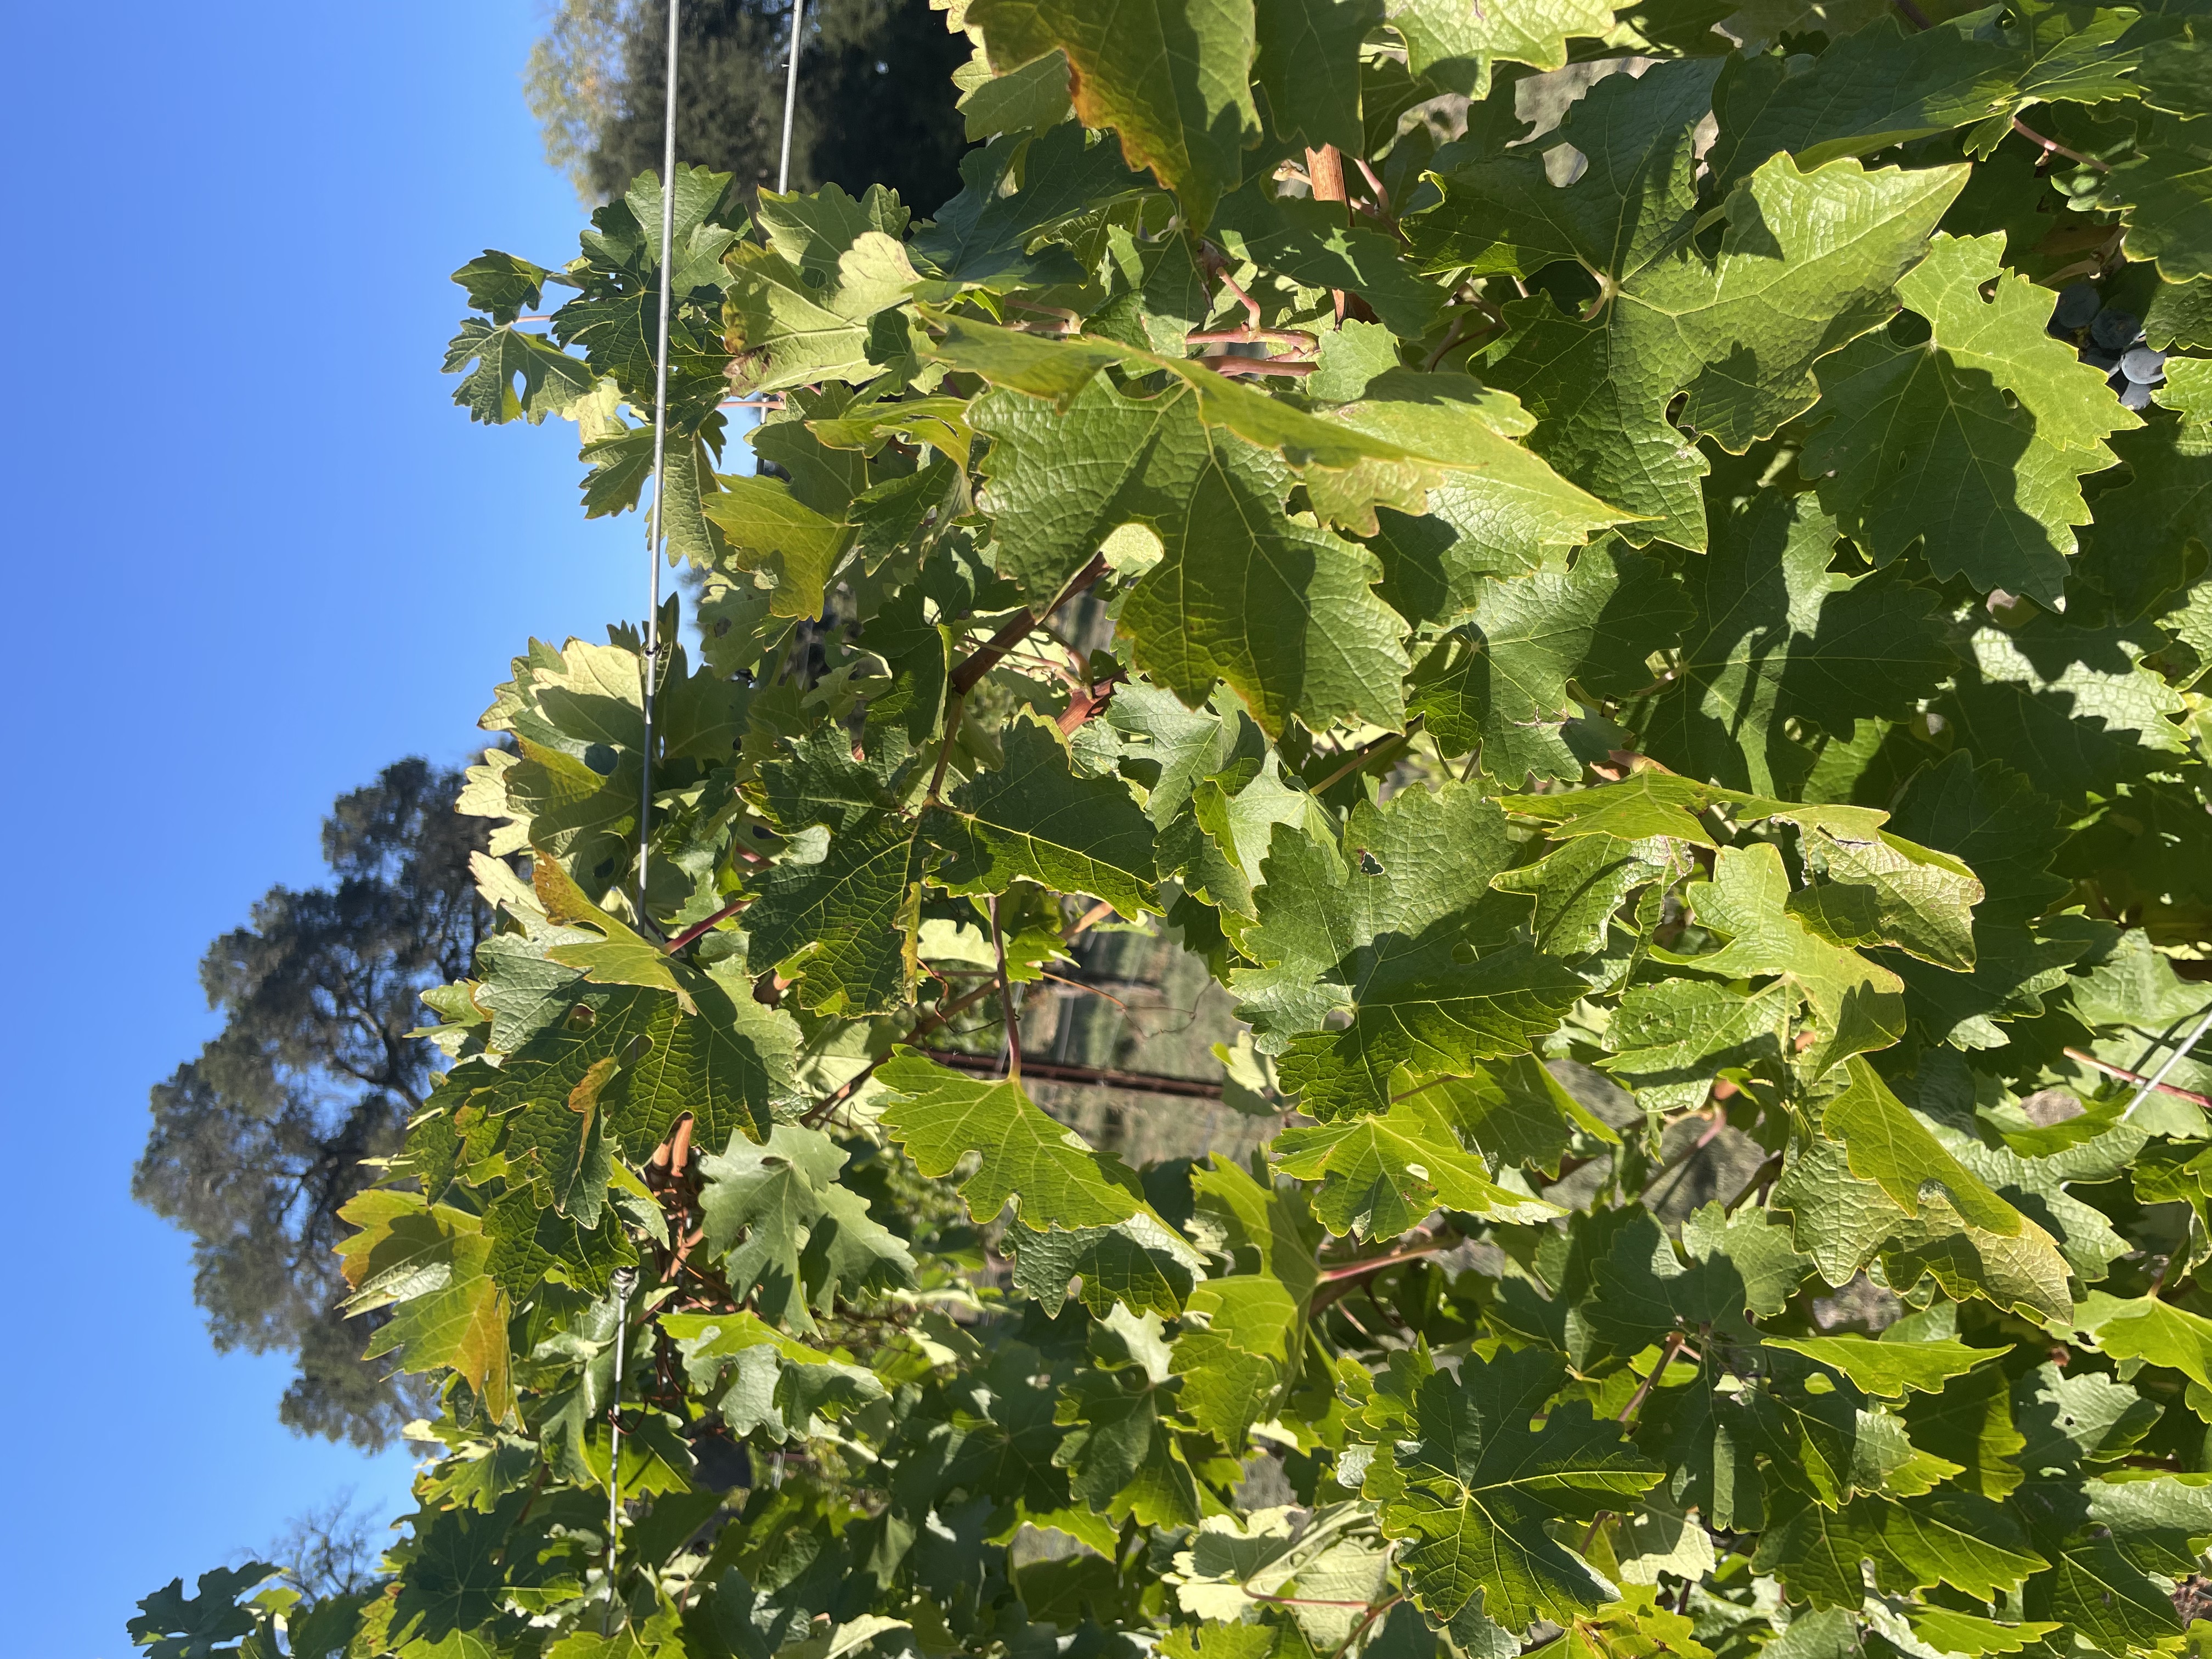
Label: No Virus